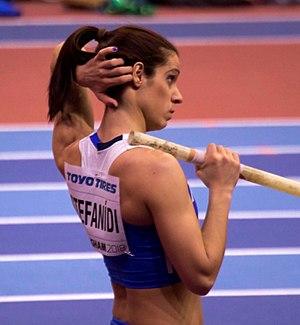
Ekateríni Stefanídi épouse Krier, appelée Katerína Stefanídi, née le 4 février 1990 à Cholargós, est une athlète grecque, spécialiste du saut à la perche, championne olympique en 2016.